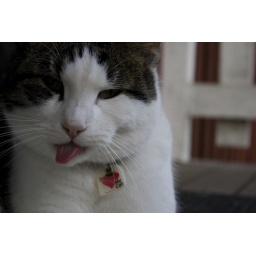
Let me introduce you to Buster, a cool cat who sometimes wait for us by the door after school.